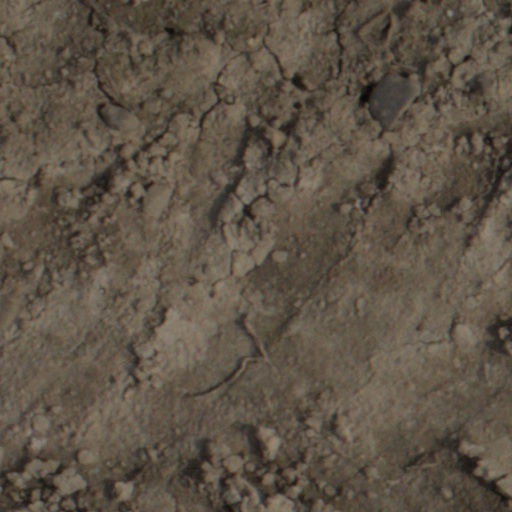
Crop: wheat